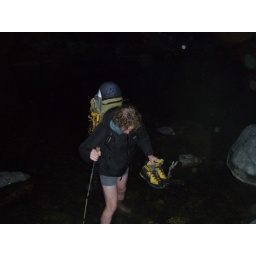
Rod cross the river in style